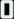
Number: 0